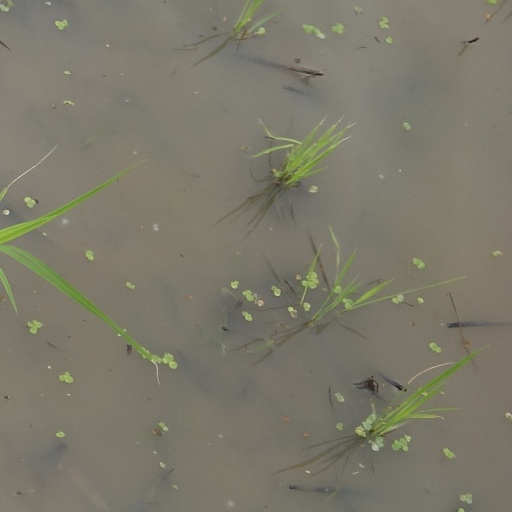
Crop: rice